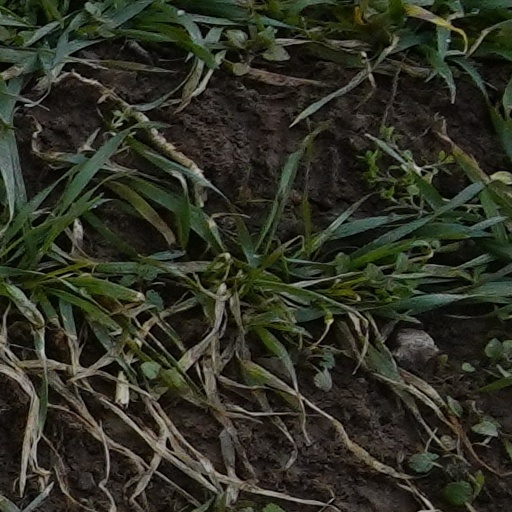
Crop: wheat